FC Kuusysi

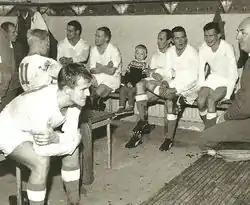
The Upon Pallo team in the 1964 season. The team during half-time in one of the decisive matches of the season.

Although the club had considerable success in sports, it found itself in great financial difficulties. In the autumn of 1963, the debts of the club had reached 11 000 Finnish Marks. This situation grew worse due to the clubs activities in ice hockey, which it had begun at the beginning of that decade, and it was suggested that the club abandon this sport. Pallo-Miehet then turned to the white goods company UPO, and after some negotiations, the company decided to overtake the club in October 1963. In the following month the name of the club was changed into Upon Pallo.